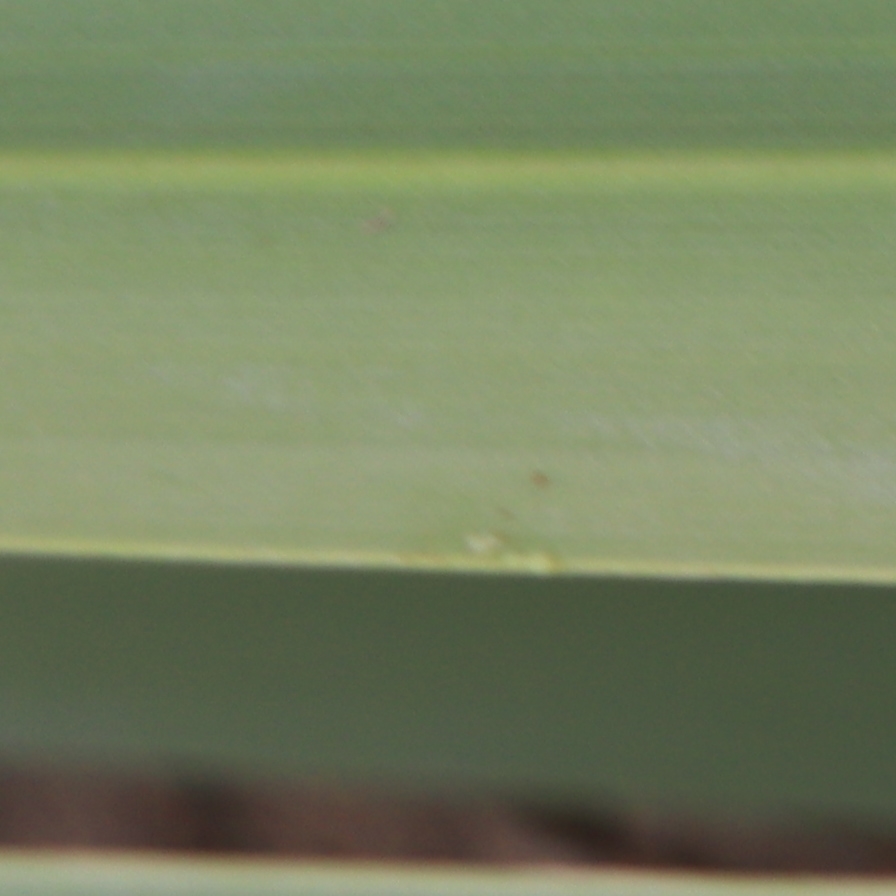
Label: Healthy